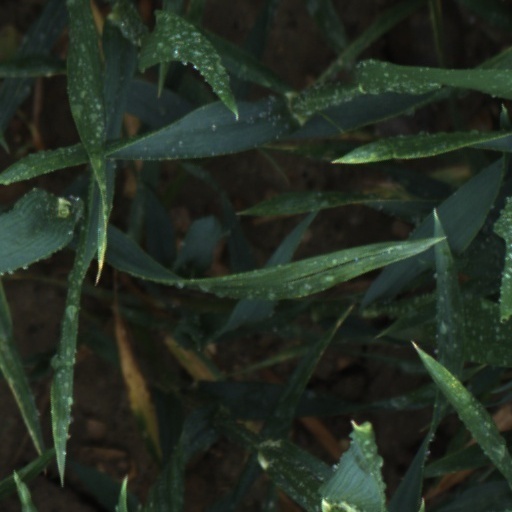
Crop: wheat